Russ Alben

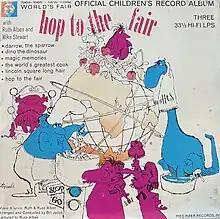
Russ Alben wrote the music and produced the Official Children's Album for the 1964 New York Worlds Fair

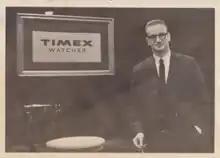
Russ Alben produced the Timex Time Trial commercials in the 1950's

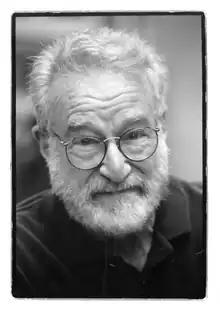
Russ Alben, Advertising Man

Bernard Russ Alben (December 27, 1929 – August 26, 2012) was an American advertising executive and composer. He served as the Vice President and Creative Director of Ogilvy & Mather from the early 1970s until his retirement in December 1981. Alben is credited with writing the Good & Plenty's Choo Choo Charlie jingle and creating the Timex watch advertising slogan, "It takes a licking and keeps on ticking."